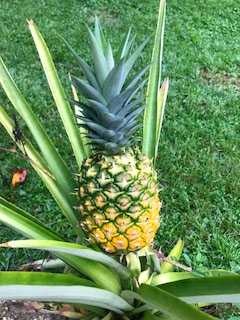
Label: Pineapple